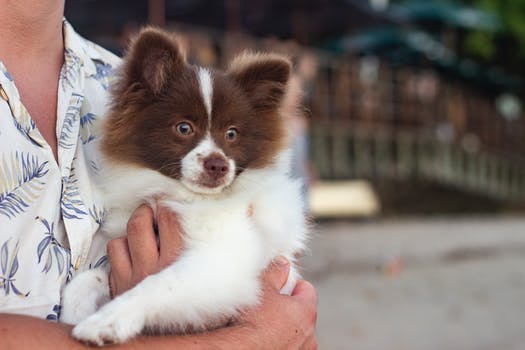
Label: No Watermark